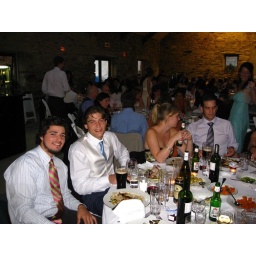
reception in the cow house